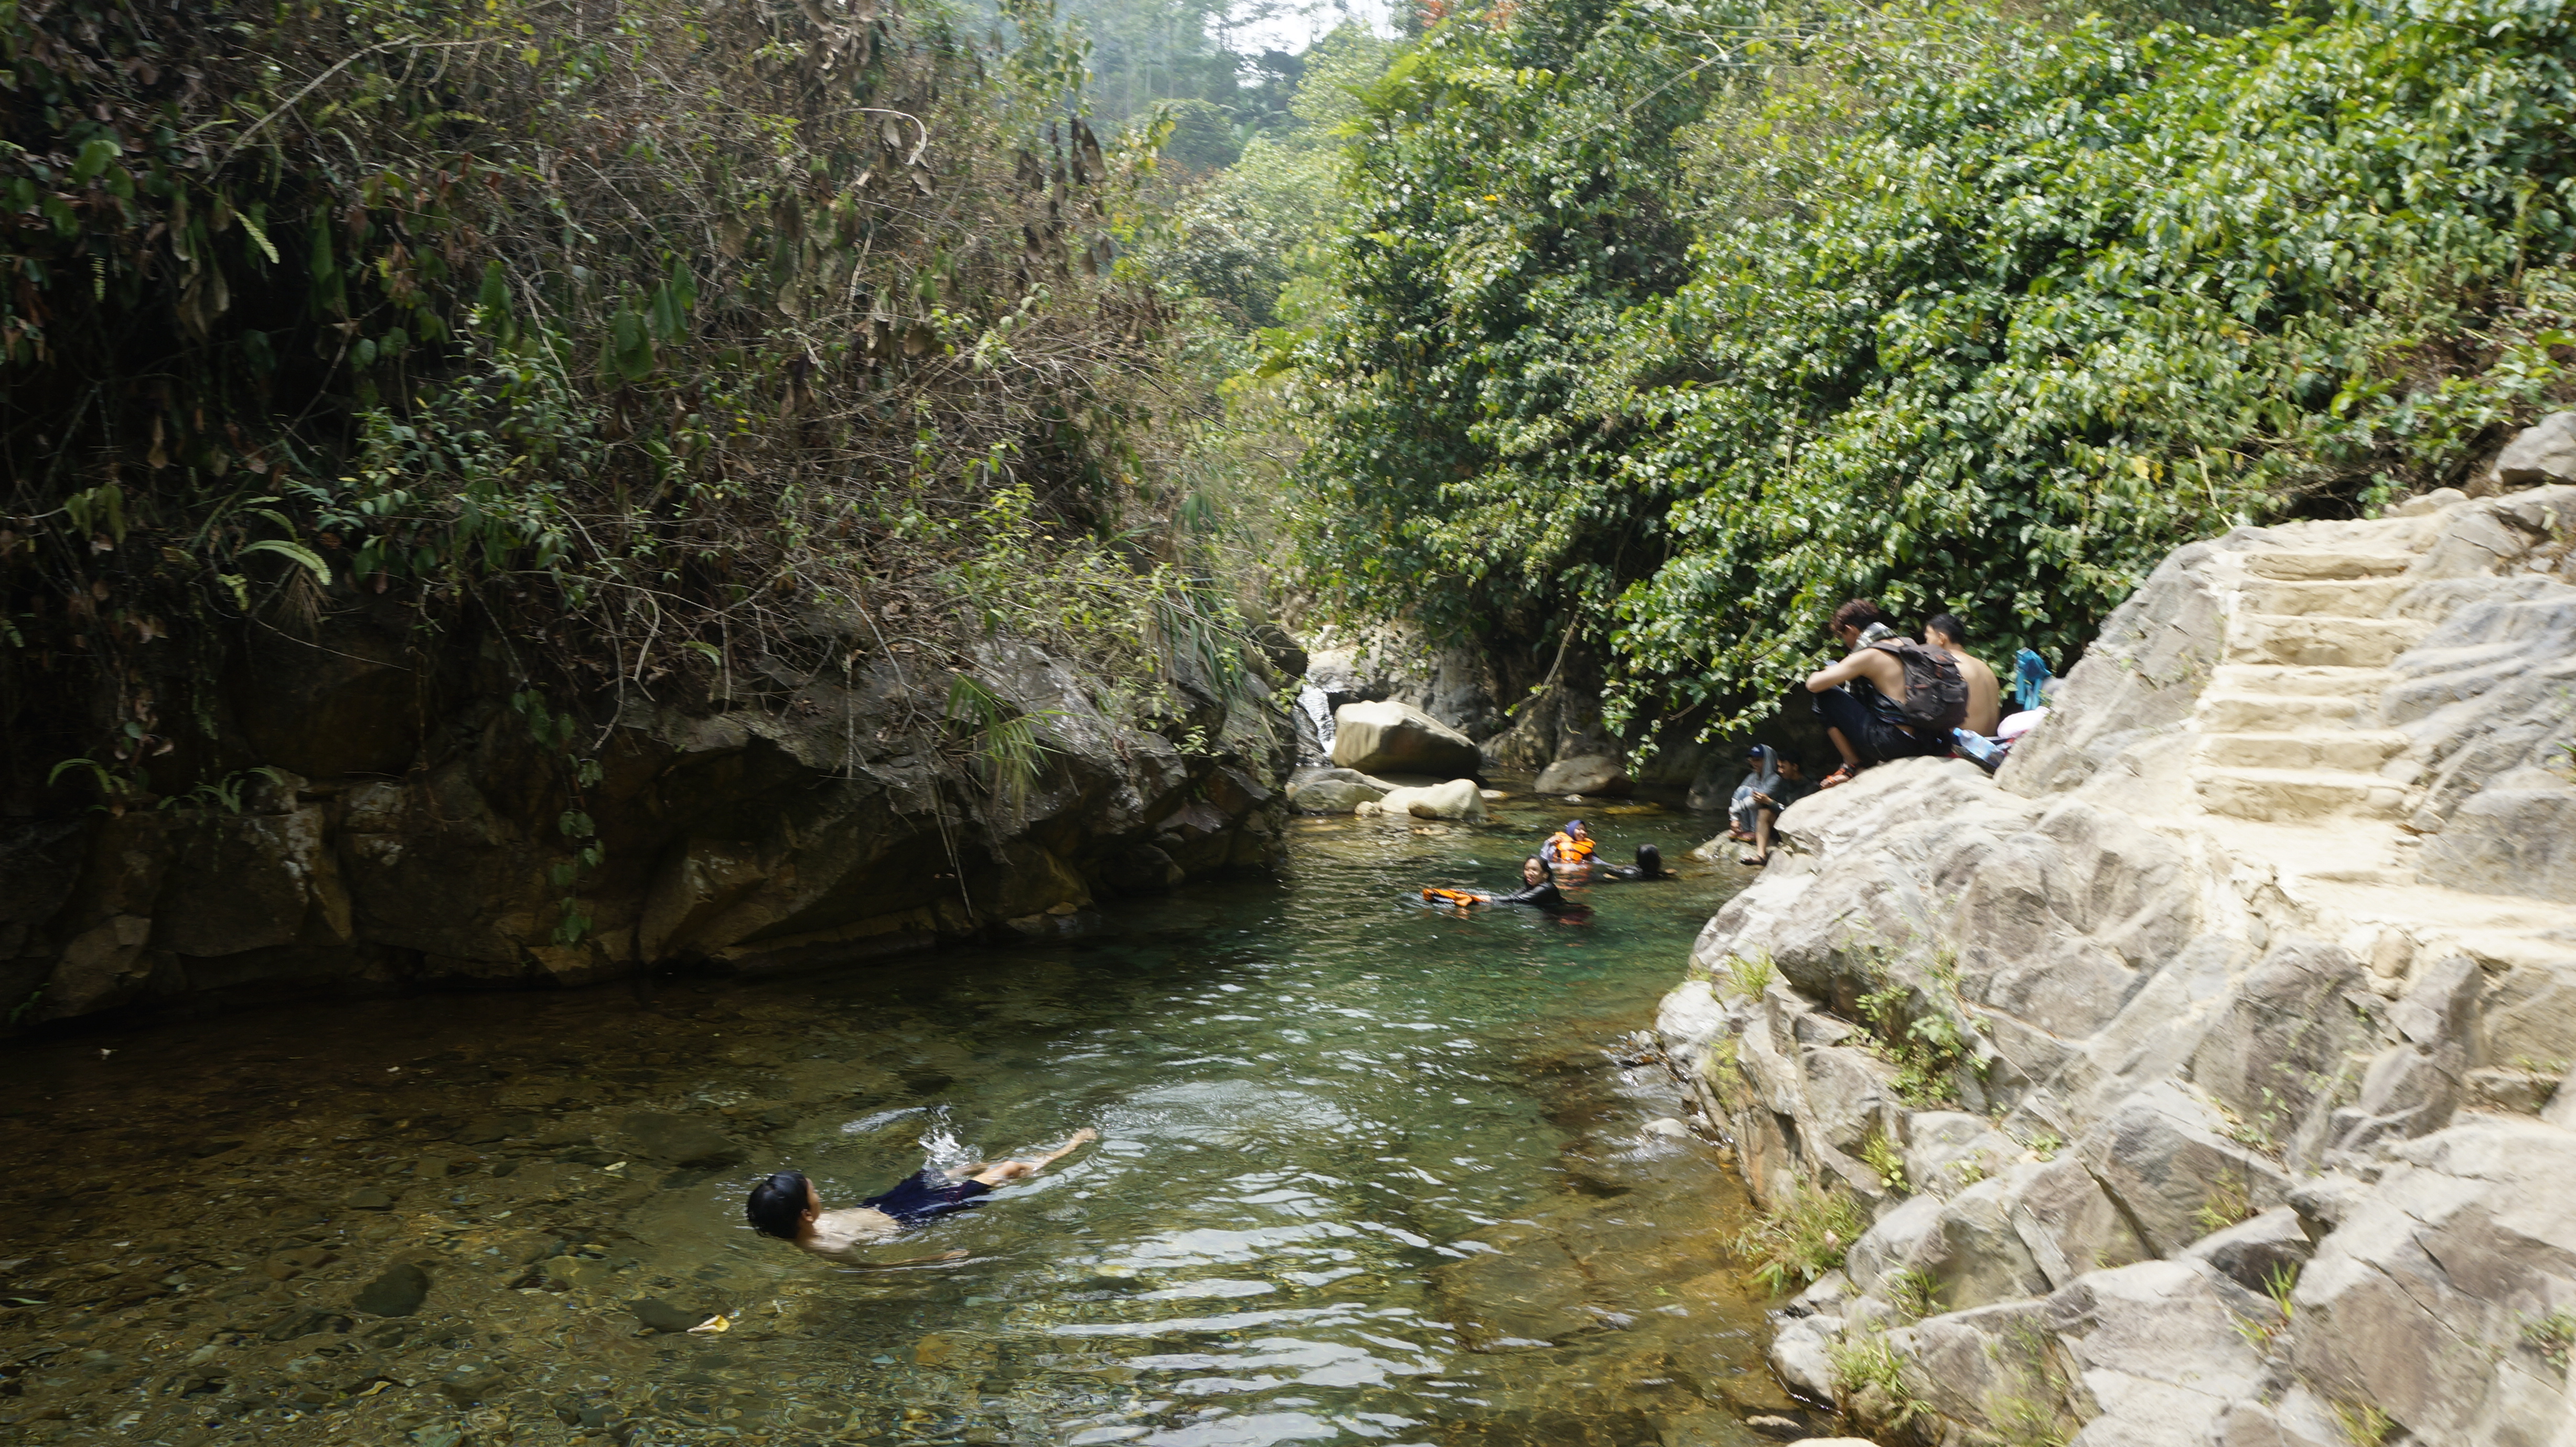
water, enjoy, nature, swim, forest, travel, water resources, plant community, plant, fluvial landforms of streams, tree, spring, body of water, watercourse, bank, lake, riparian zone, leisure, natural landscape, landscape, geological phenomenon, waterway, bedrock, recreation, mountain river, stream, arroyo, boats and boating equipment and supplies, creek, jungle, valley, rapid, water feature, adventure, rock, stream bed, mineral spring, riparian forest, rainforest, tourism, reservoir, ravine, vacation, tributary, pond, wadi, valdivian temperate rain forest, outcrop, tropics, boating